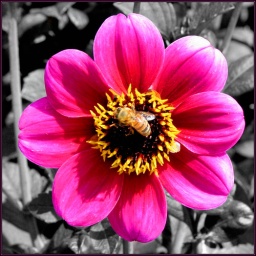
awesome pink flower outside the united states botanical garden in washington dc and bonus the bee on it